Indian Armed Forces

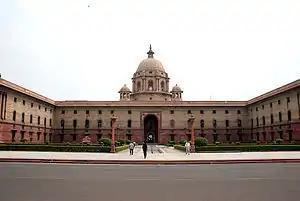
South Block in New Delhi is the headquarters of the Ministry of Defence.

The period immediately following Indian independence was a traumatic time for India and her armed services. Along with the newly independent India, the Indian Armed Forces were forcibly divided between India and Pakistan, with ships, divisions and aircraft allocated to the respective Dominions. Following partition, on 15 August 1947, the Indian Armed Forces comprised: